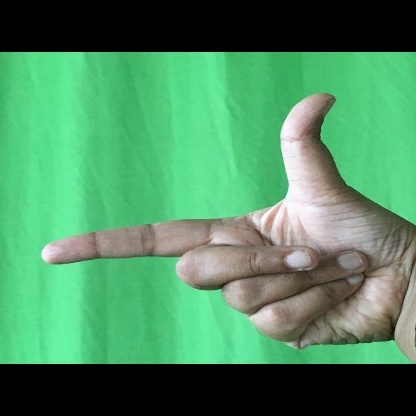
Mudra: Chandrakala